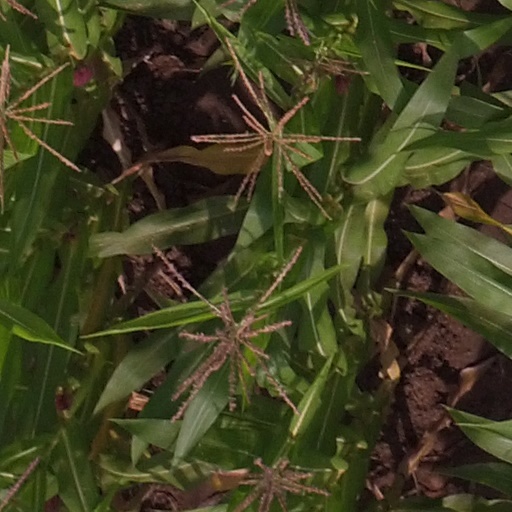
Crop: maize; corn